Marianna City Hall

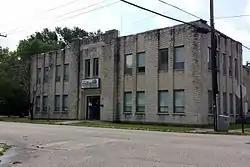

Marianna City Hall is located in the former Marianna National Guard Armory at 45 West Mississippi Street in Marianna, Arkansas. It is a large two-story brick building, with restrained Art Deco styling. It was designed by Durward F. Kyle, and built in 1929 with funding from the city and the state's Military Department, to house the regimental headquarters of the 206th Coastal Artillery Regiment. Over the following decades it was home to a number of Arkansas National Guard units, which moved to new facilities in 1980. The building was adapted in 1987 for use as city hall, and as a senior center.